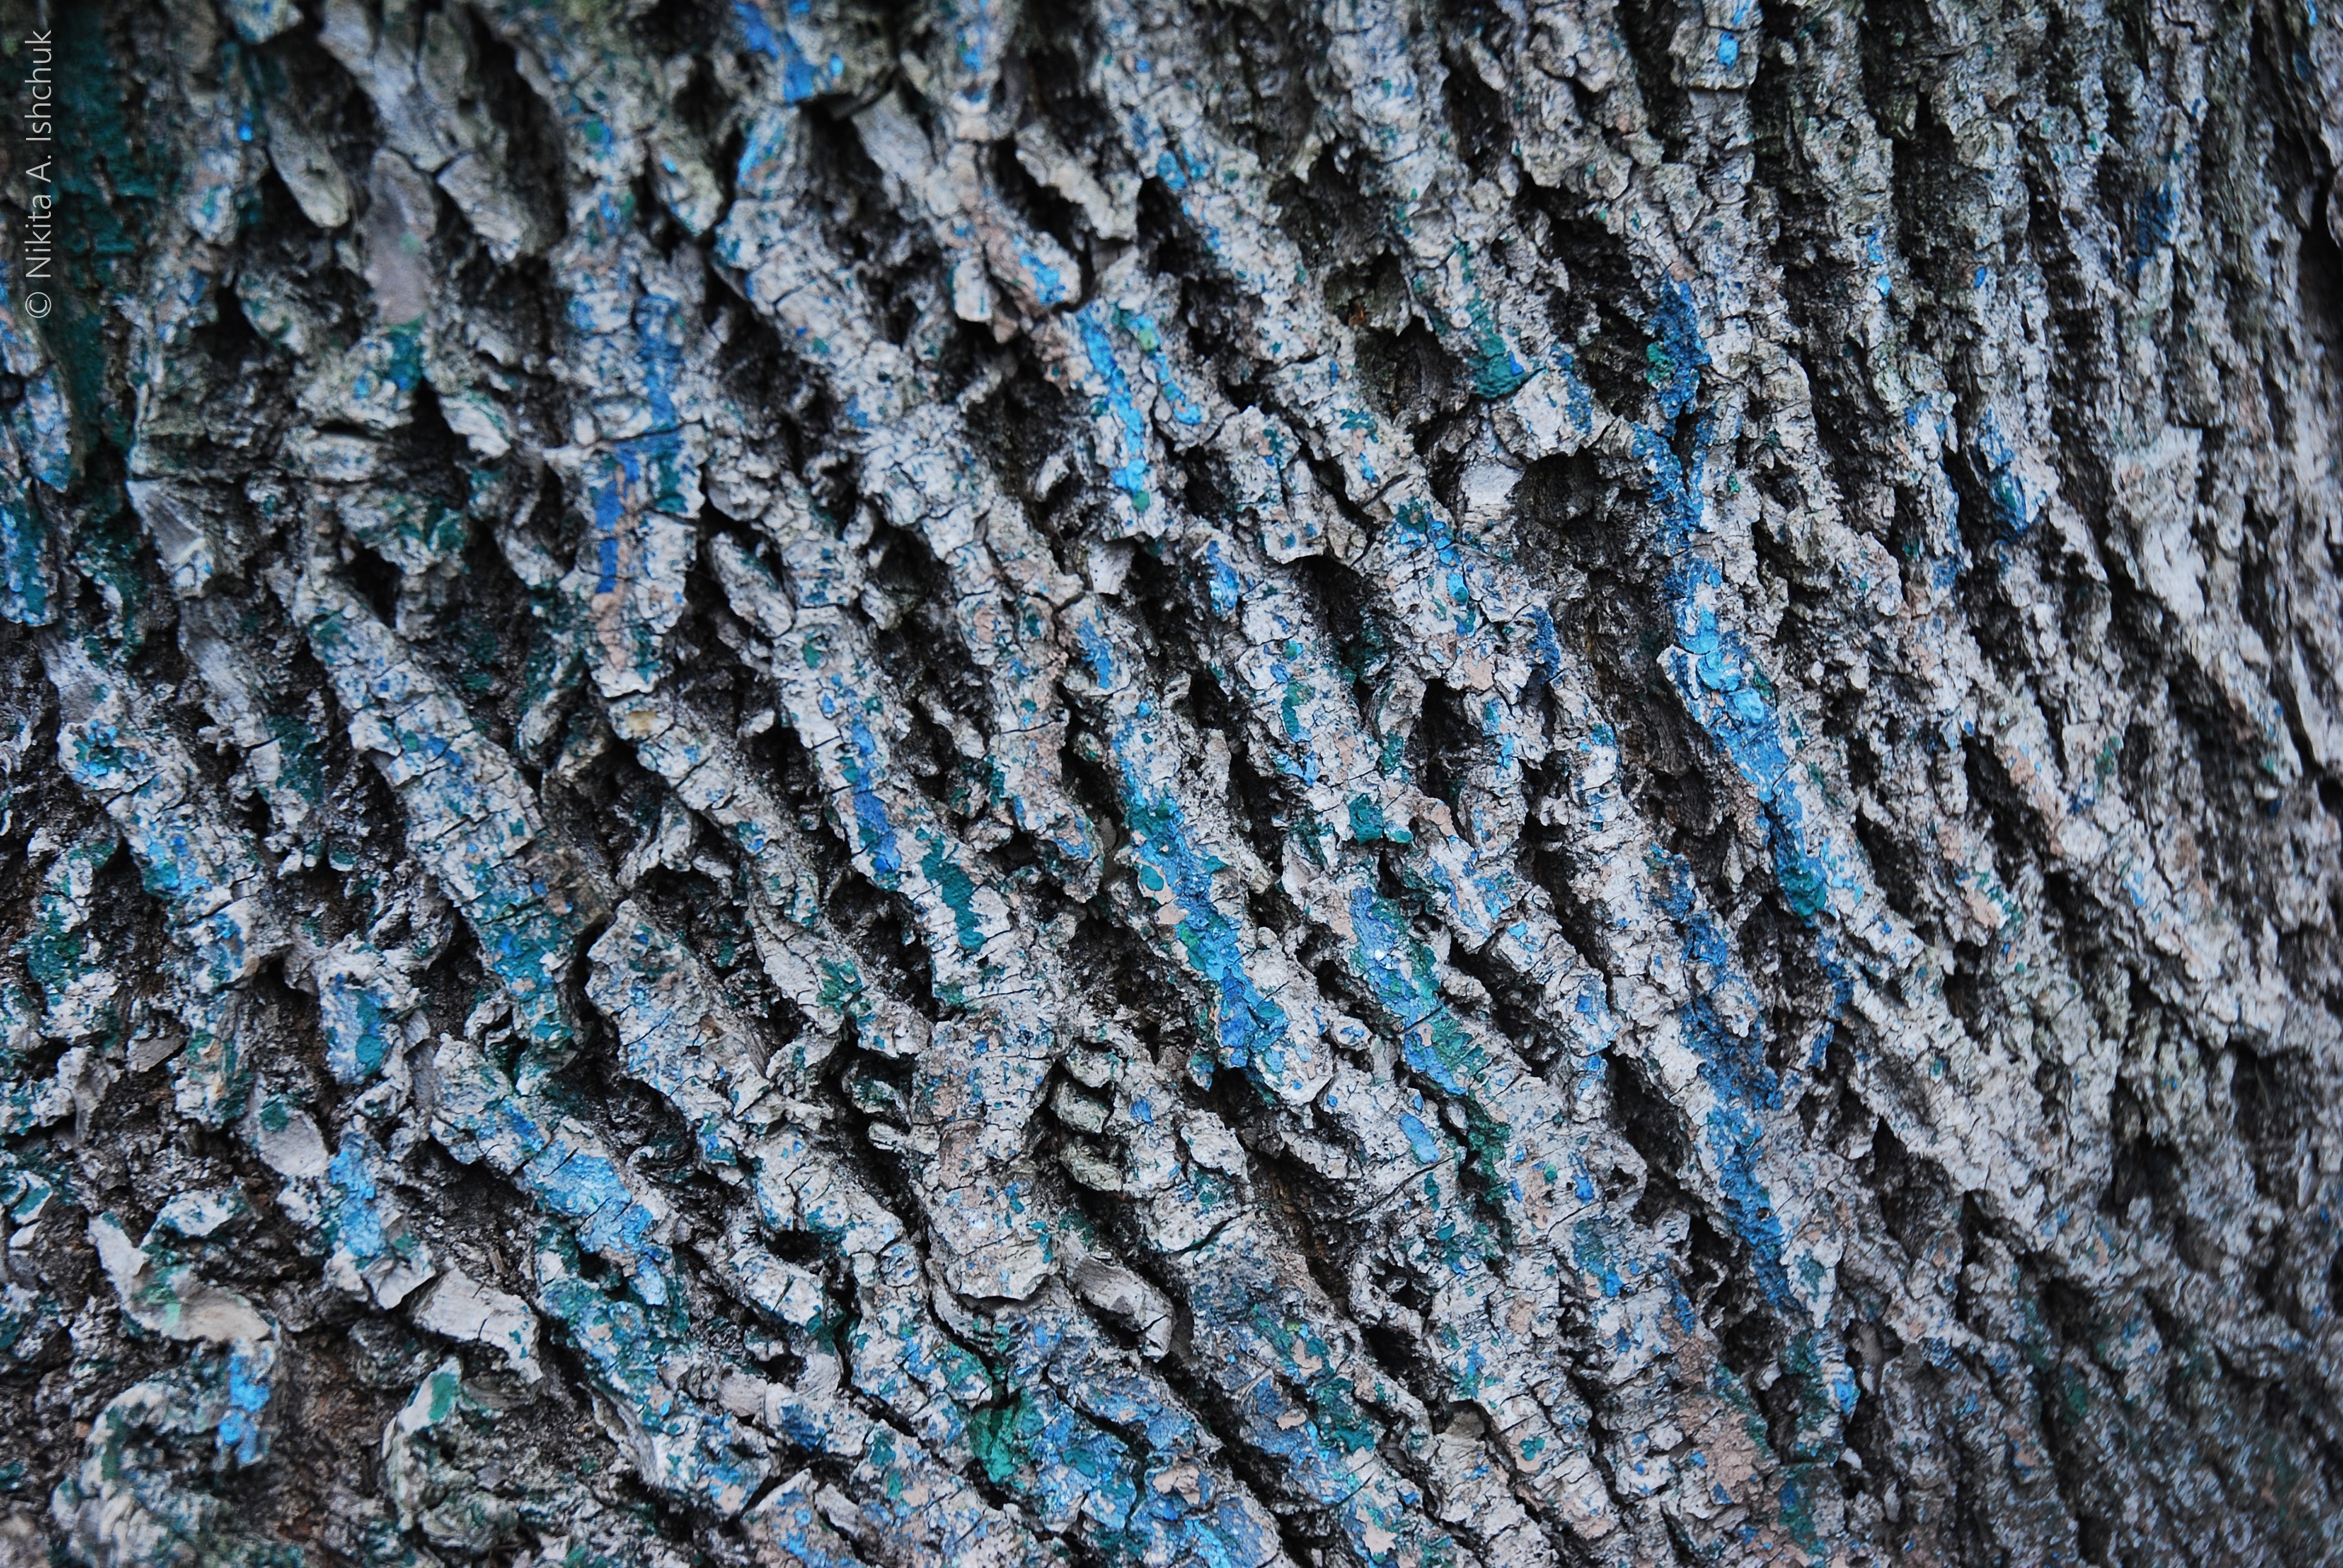
tree, branch, plant, texture, leaf, frost, trunk, wall, asphalt, pattern, soil, blue, material, close up, woody plant